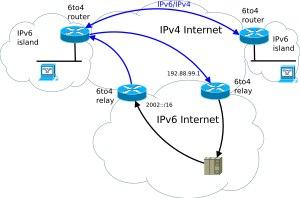
La transition d'IPv4 vers IPv6 est un processus qui vise au remplacement progressif du protocole IPv4 par IPv6 sur Internet.
6to4 est une méthode de transition d'IPv4 vers IPv6 définie dans la RFC 3056 et qui permet à un réseau IPv6 isolé de communiquer en IPv6 avec un autre réseau IPv6 à travers un réseau IPv4. 6to4 est utile quand deux hôtes souhaitent échanger des informations en IPv6 mais qu'une portion du réseau qui les sépare ne supporte que IPv4.
IPv6 est un protocole réseau sans connexion de la couche 3 du modèle OSI.